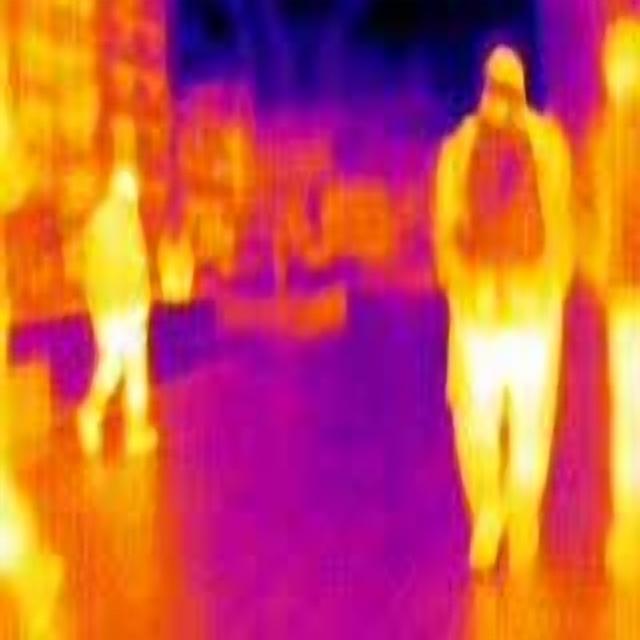
Detected objects:
label: person
label: person
label: person